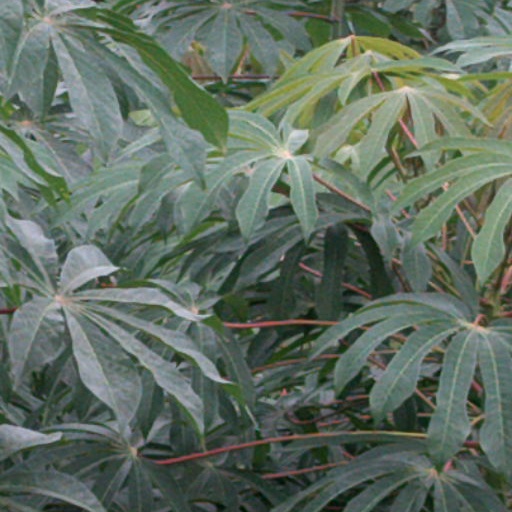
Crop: cassava